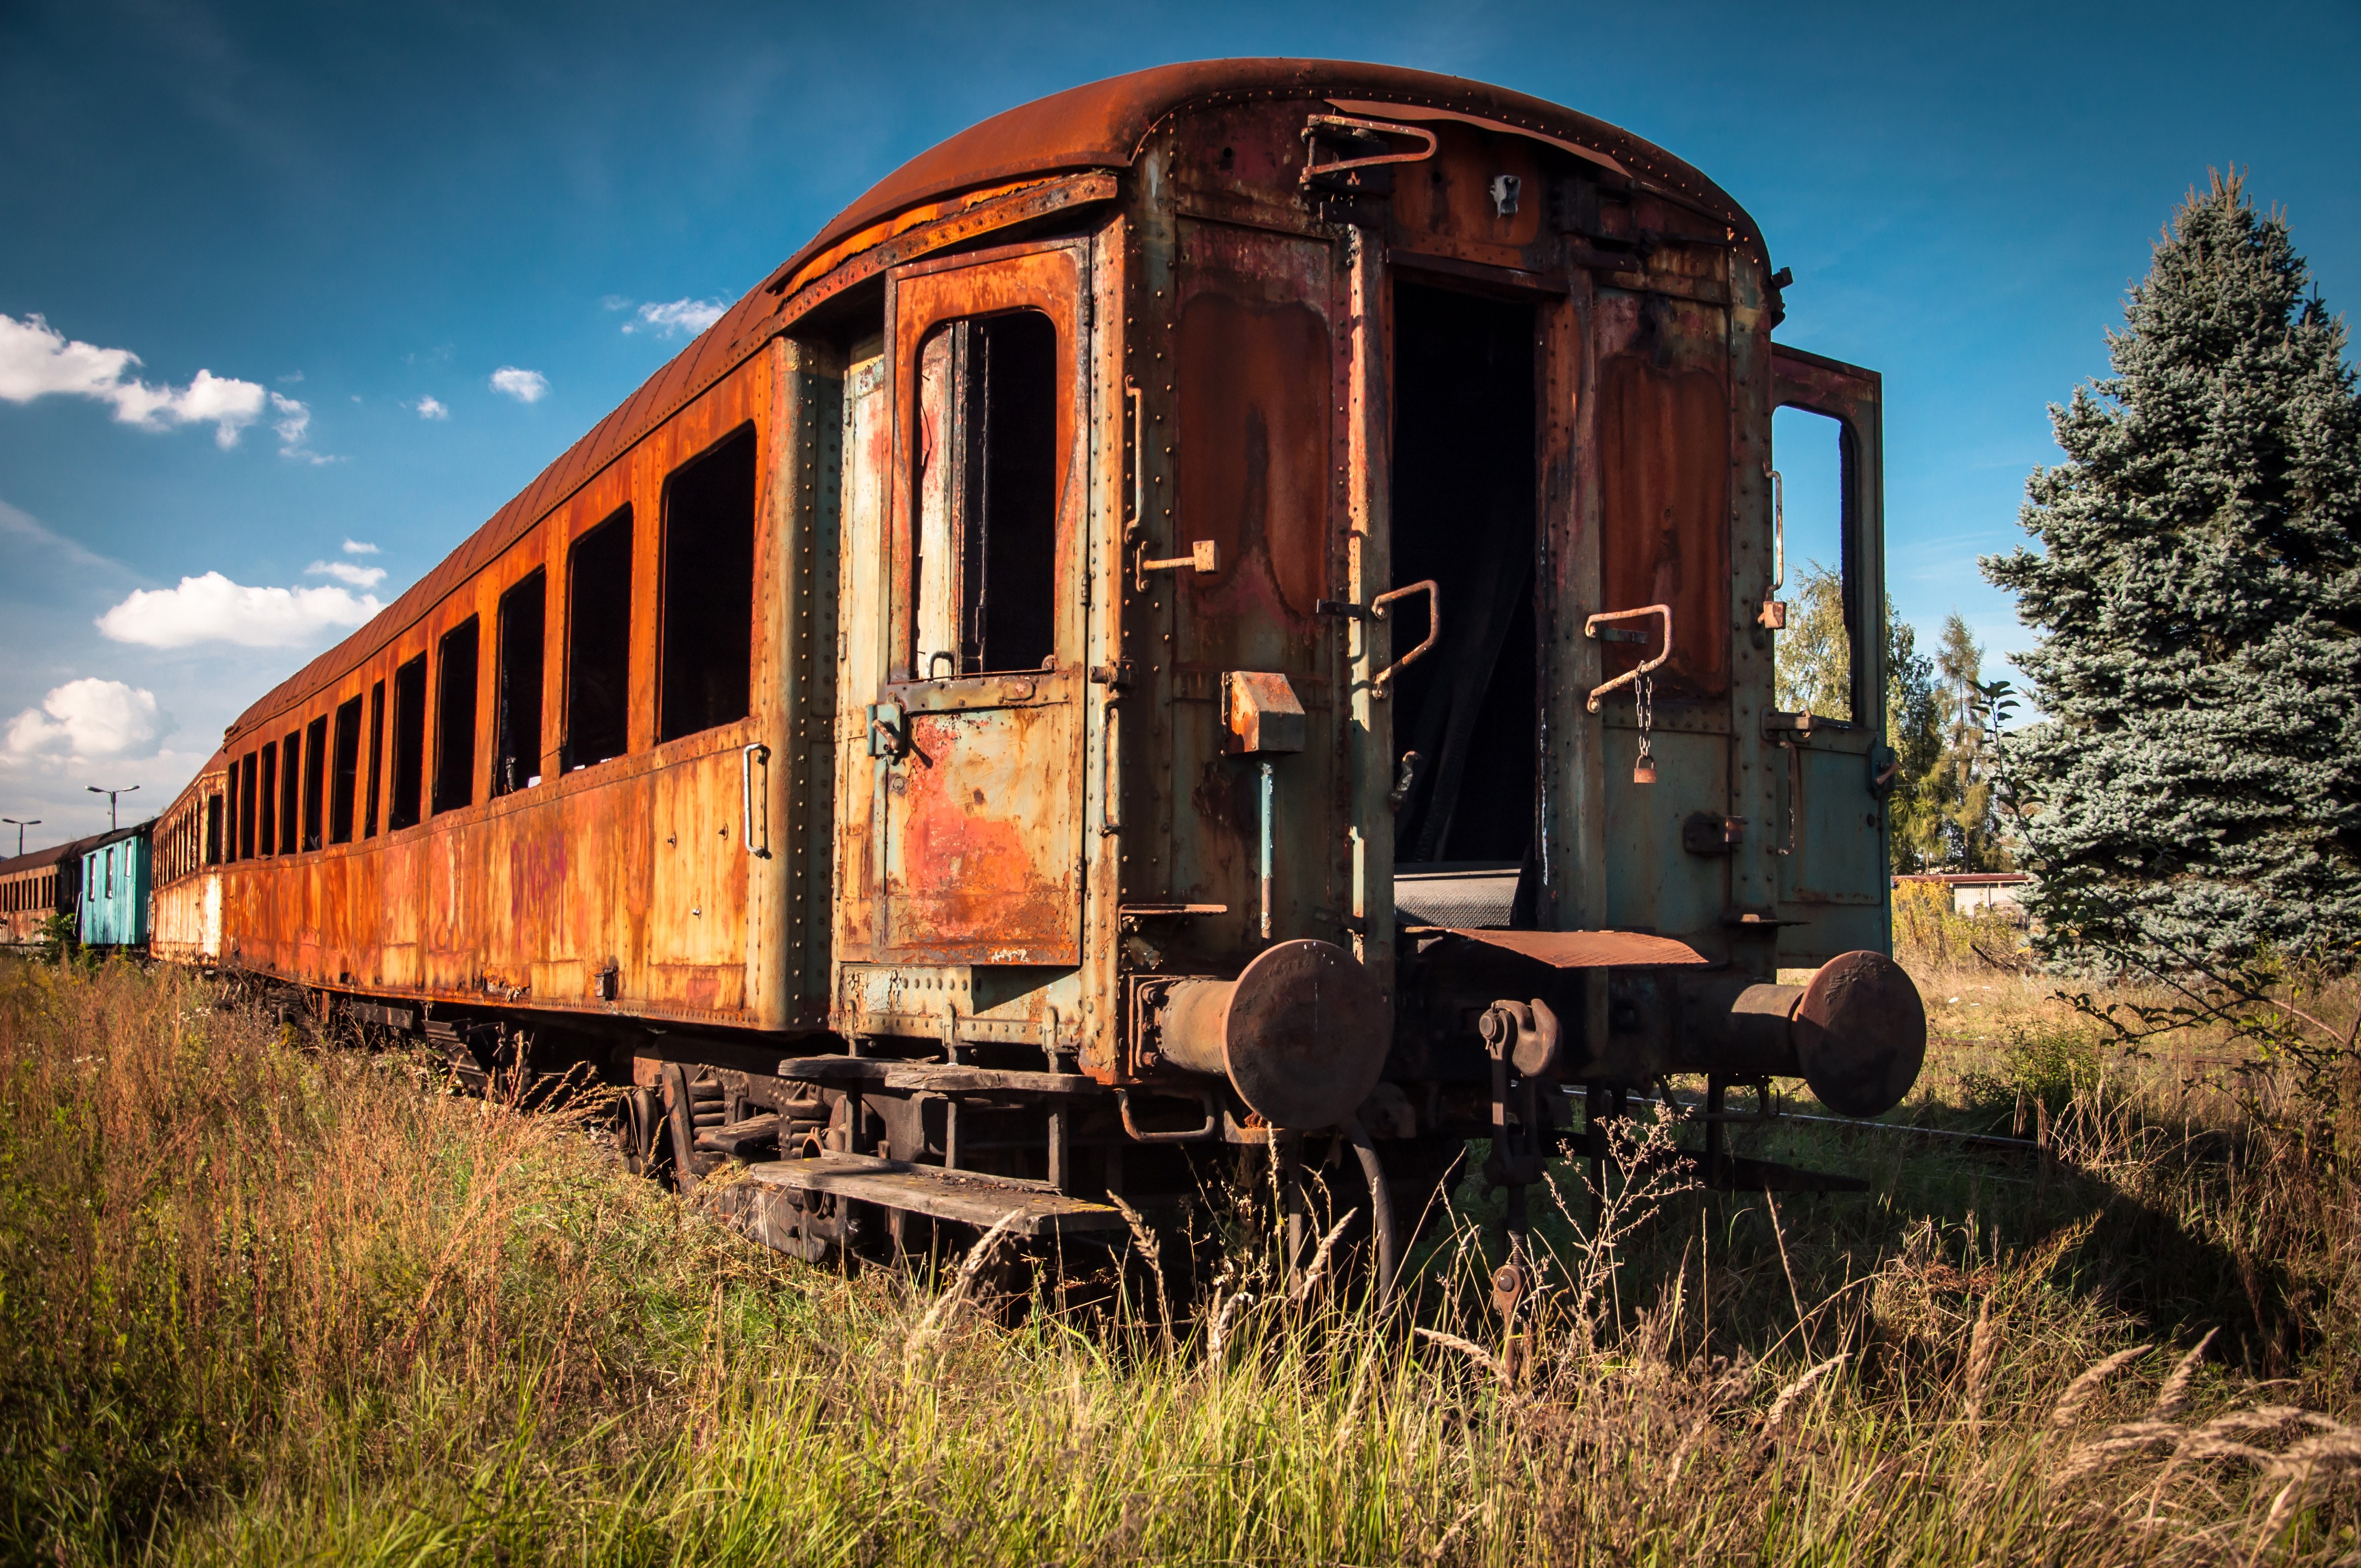
track, railway, car, old, train, transportation, transport, vehicle, cemetery, locomotive, rusty, poland, carriage, trains, polska, krakow, cracow, graveyards, rail transport, land vehicle, rolling stock, railroad car